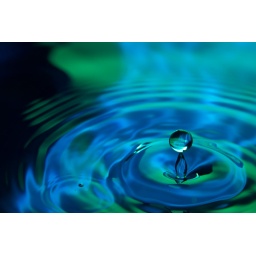
Strobist: SB600 1/4 bare against white backdrop. Water in blue basin. Adjusted color in post